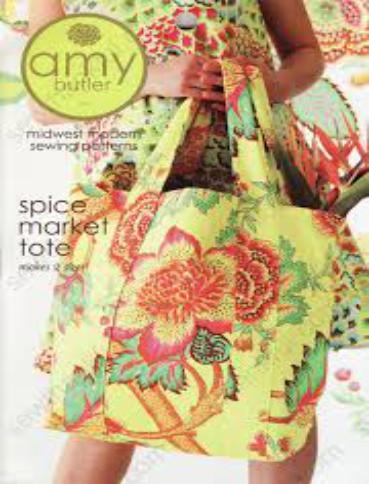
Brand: amy butler
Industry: Clothes